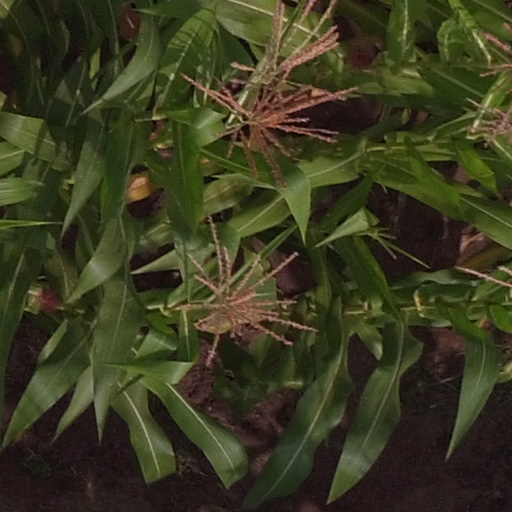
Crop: maize; corn